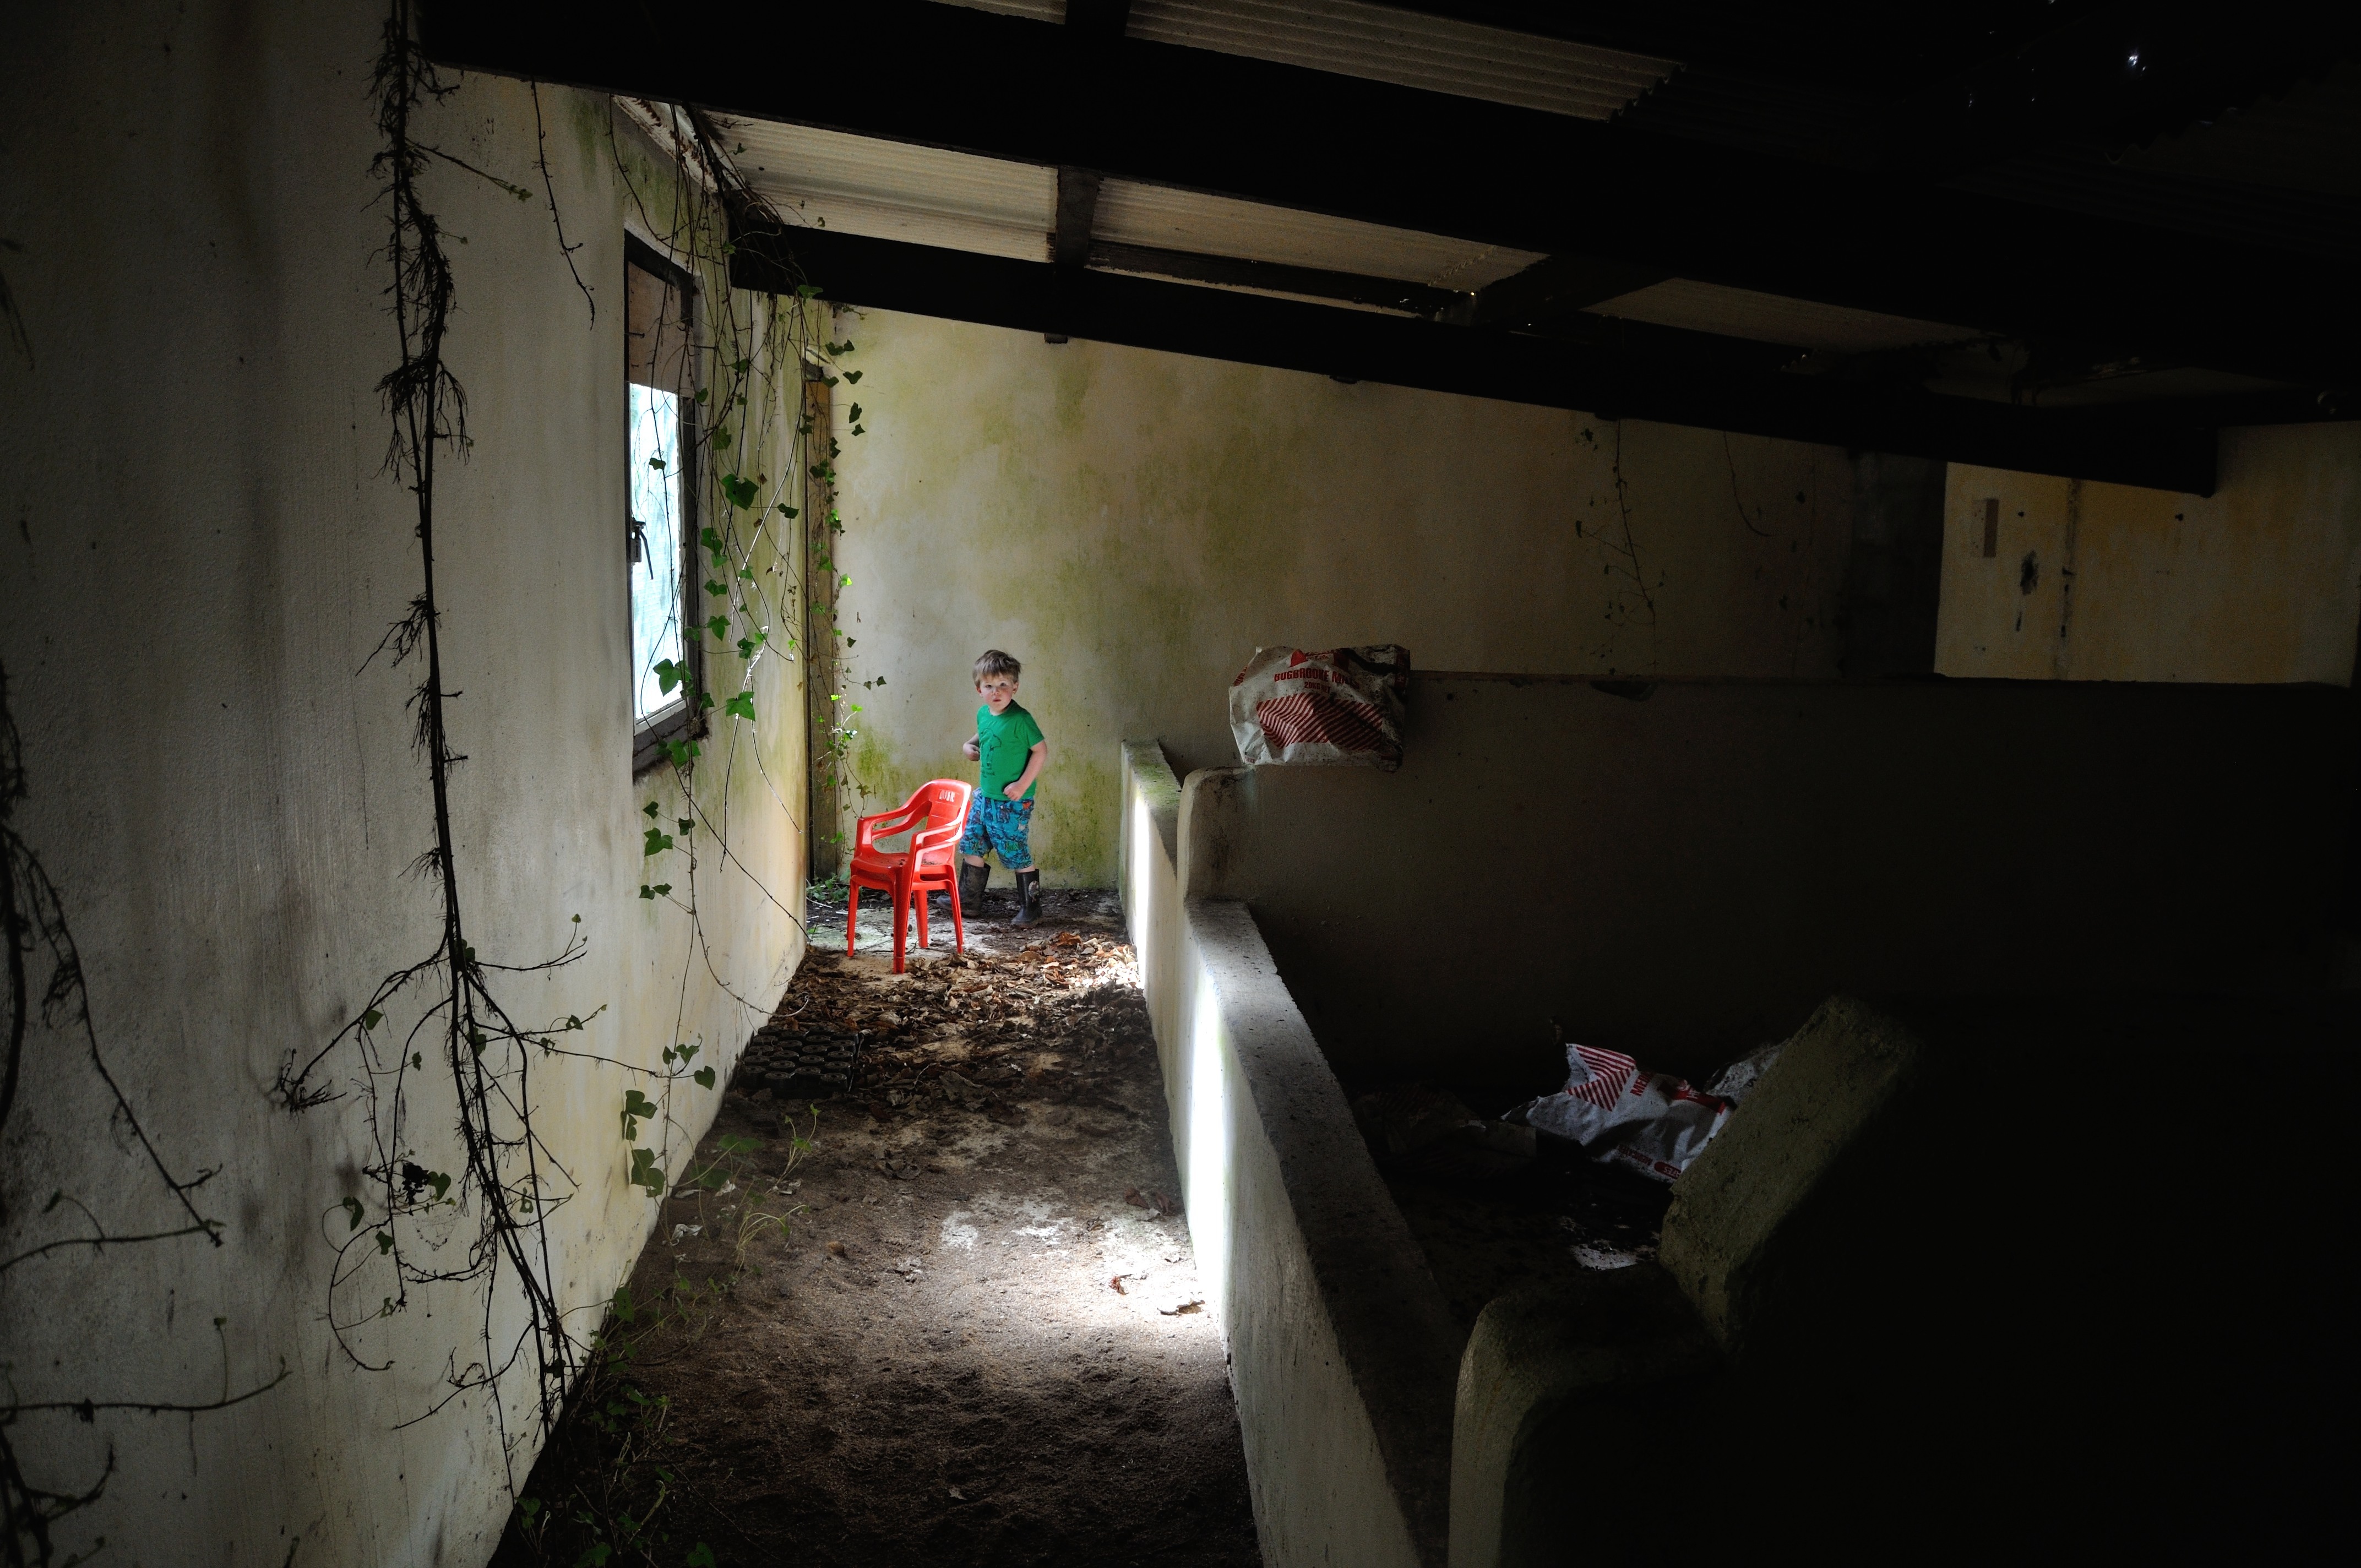
light, darkness, image, screenshot